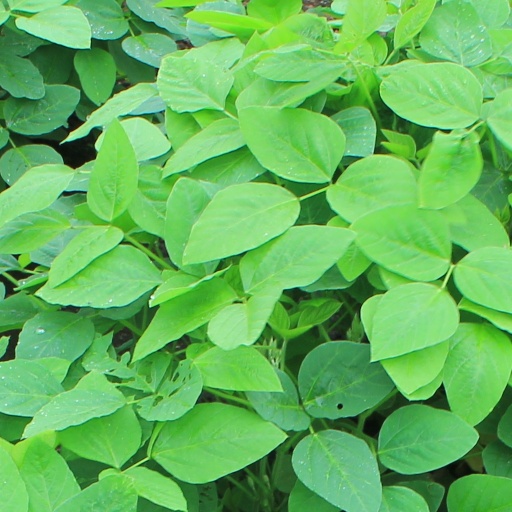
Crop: soybean